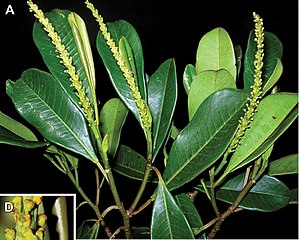
Incadendron esseri
Incadendron esseri.
Billede af Incadendron esseri.